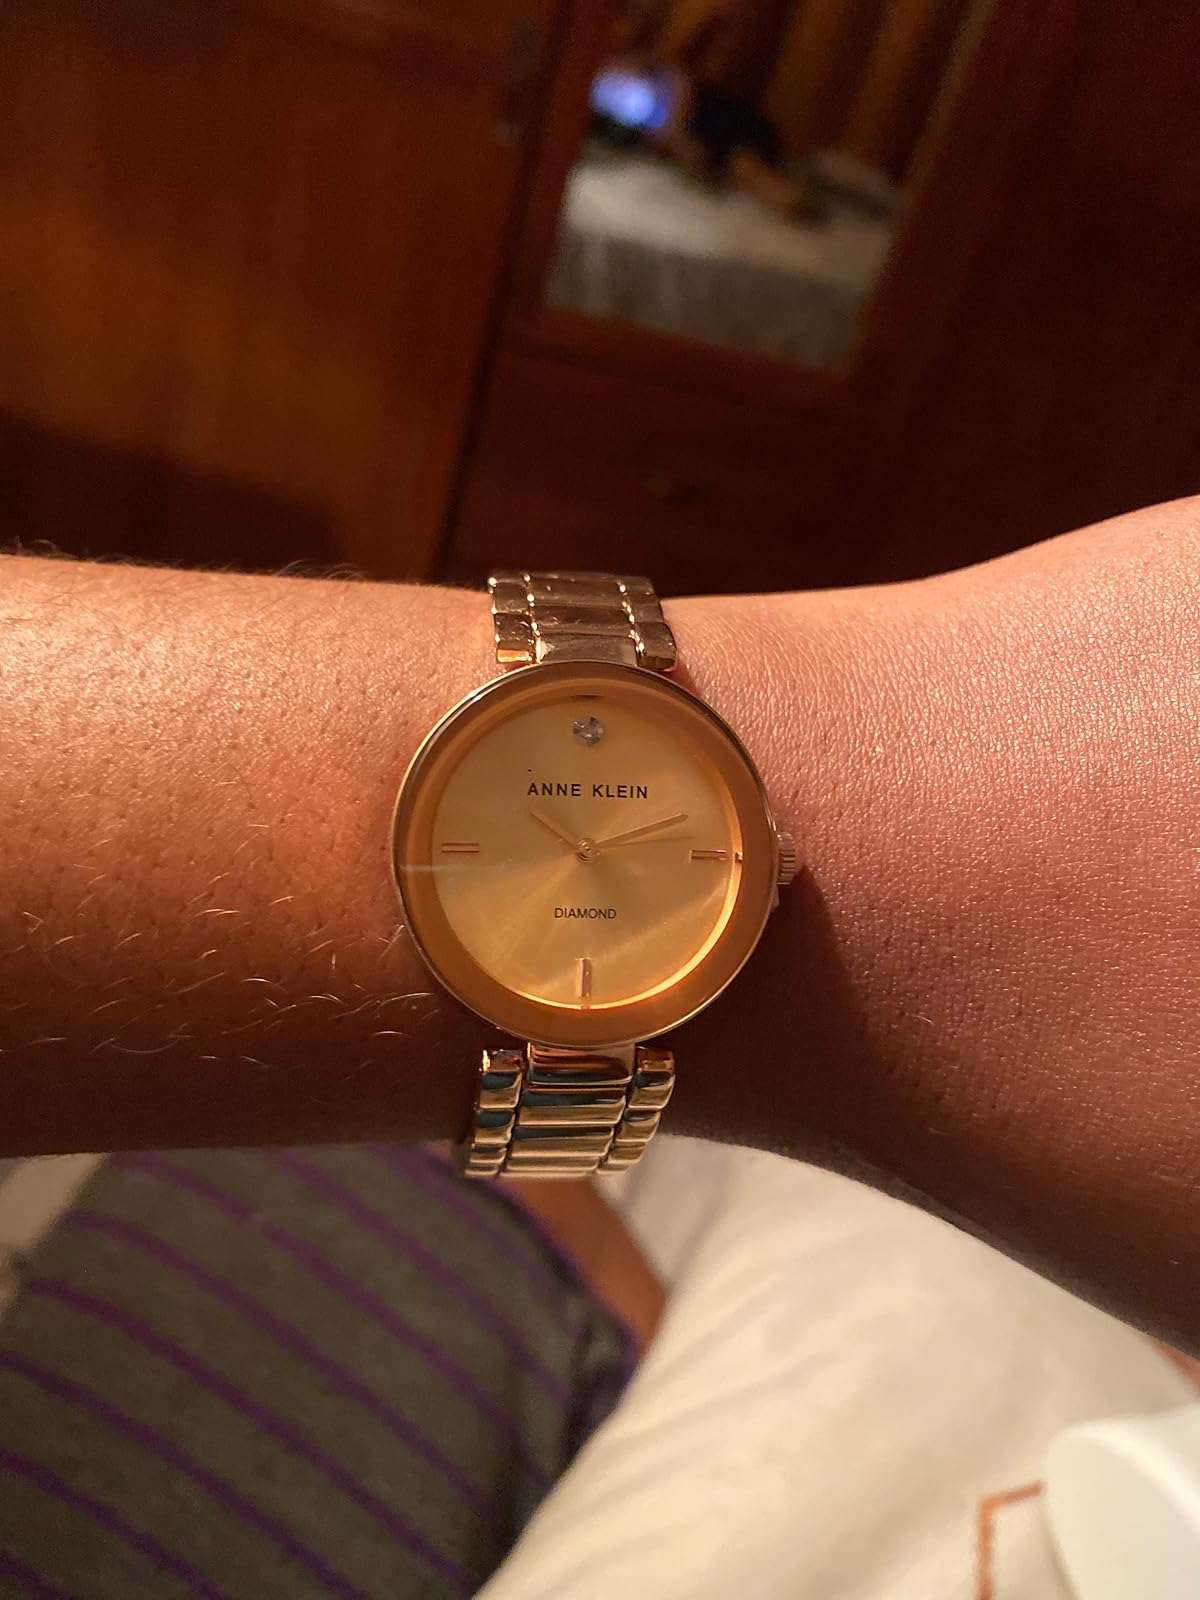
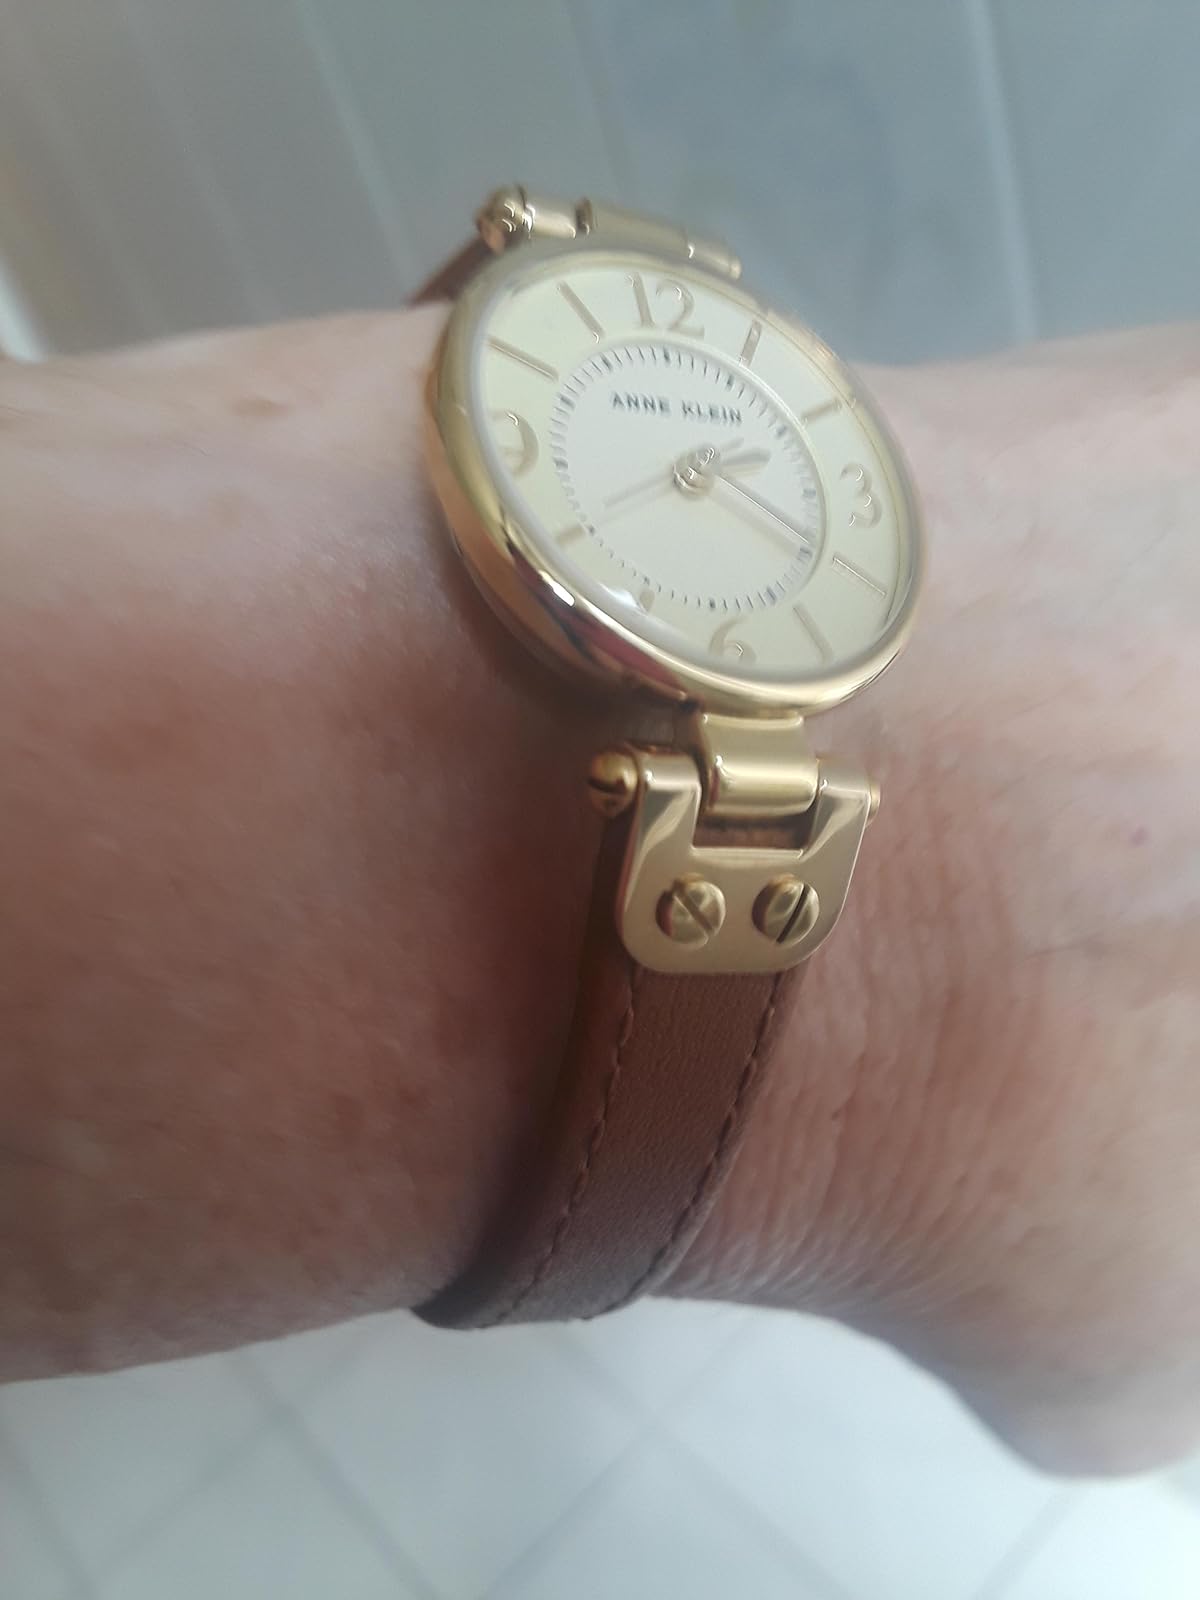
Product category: accessories_watch
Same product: no